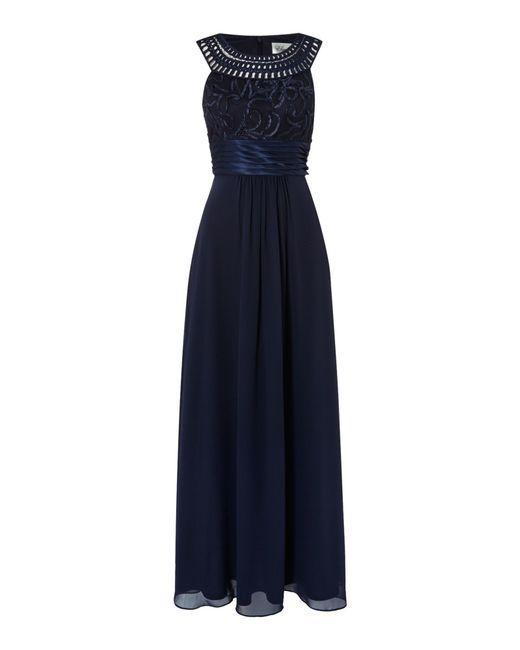
Ärmelloses schwarzes Partykleid mit Rundhalsausschnitt für Damen